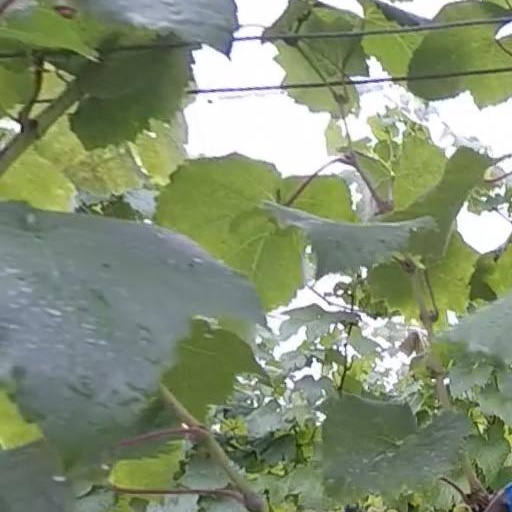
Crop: grape